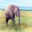
Label: elephant